Granville, Manche

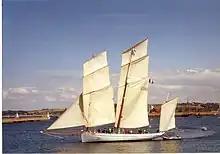
The bisquine "La Granvillaise"

A garrison and coastal town closing the Bay of Mont Saint-Michel, Granville has always been coveted during armed conflicts in the area. During the Second World War, on 17 June 1940, the Germans entered Granville. On 21 September 1941, an article appeared in "Le Granvillais" signed by the name of "Camille", where the author was alerting readers to the dangers and lack of basis for the next laws on the status of Jews of the Vichy regime. Despite this mark of resistance, eight Granville Jews were deported to Auschwitz: Léon Bobulesco and his two sons Armand and Rodolphe, Simon Goldenberg, his wife Minka and their children Henri and Ruben, as well as Smil Weesler. Three Communists suffered the same fate: Léon Lamort, René Loncle and Charles Passot.